Sky position (RA, Dec in degrees): 189.175, 3.108
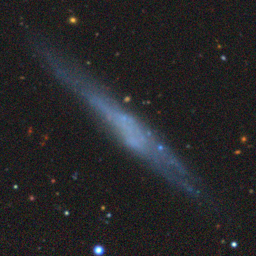
Galaxy morphology: Edge-on Galaxies without Bulge